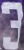
Number: 3